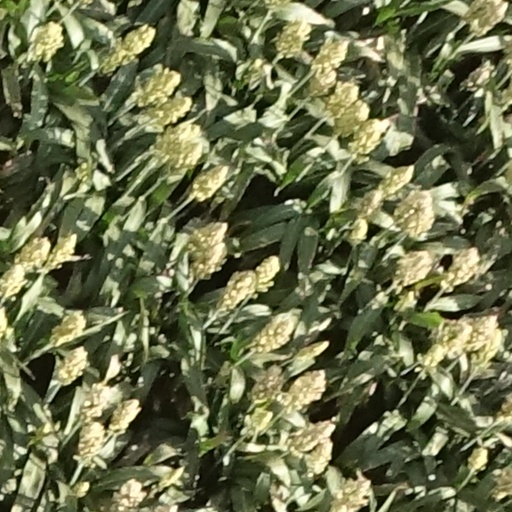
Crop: sorghum